Asterix the Gaul (film)

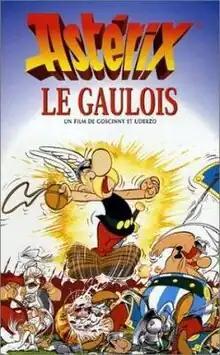
French theatrical release poster

Asterix the Gaul (French: "Astérix le Gaulois") is a 1967 animated film, the first in a franchise, based on the comic book of the same name, which was the first book in the highly popular comic series "Asterix" by René Goscinny and Albert Uderzo. The film closely follows the book's plot.